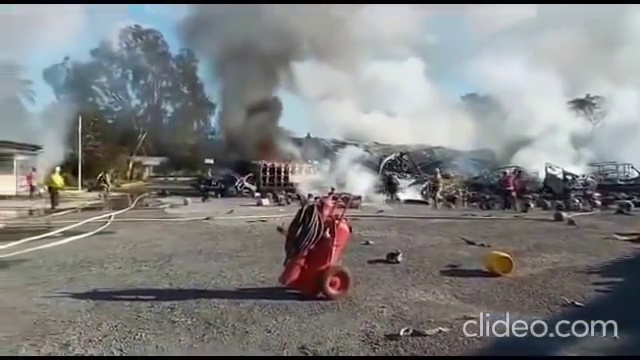
Fire: no
Smoke: yes